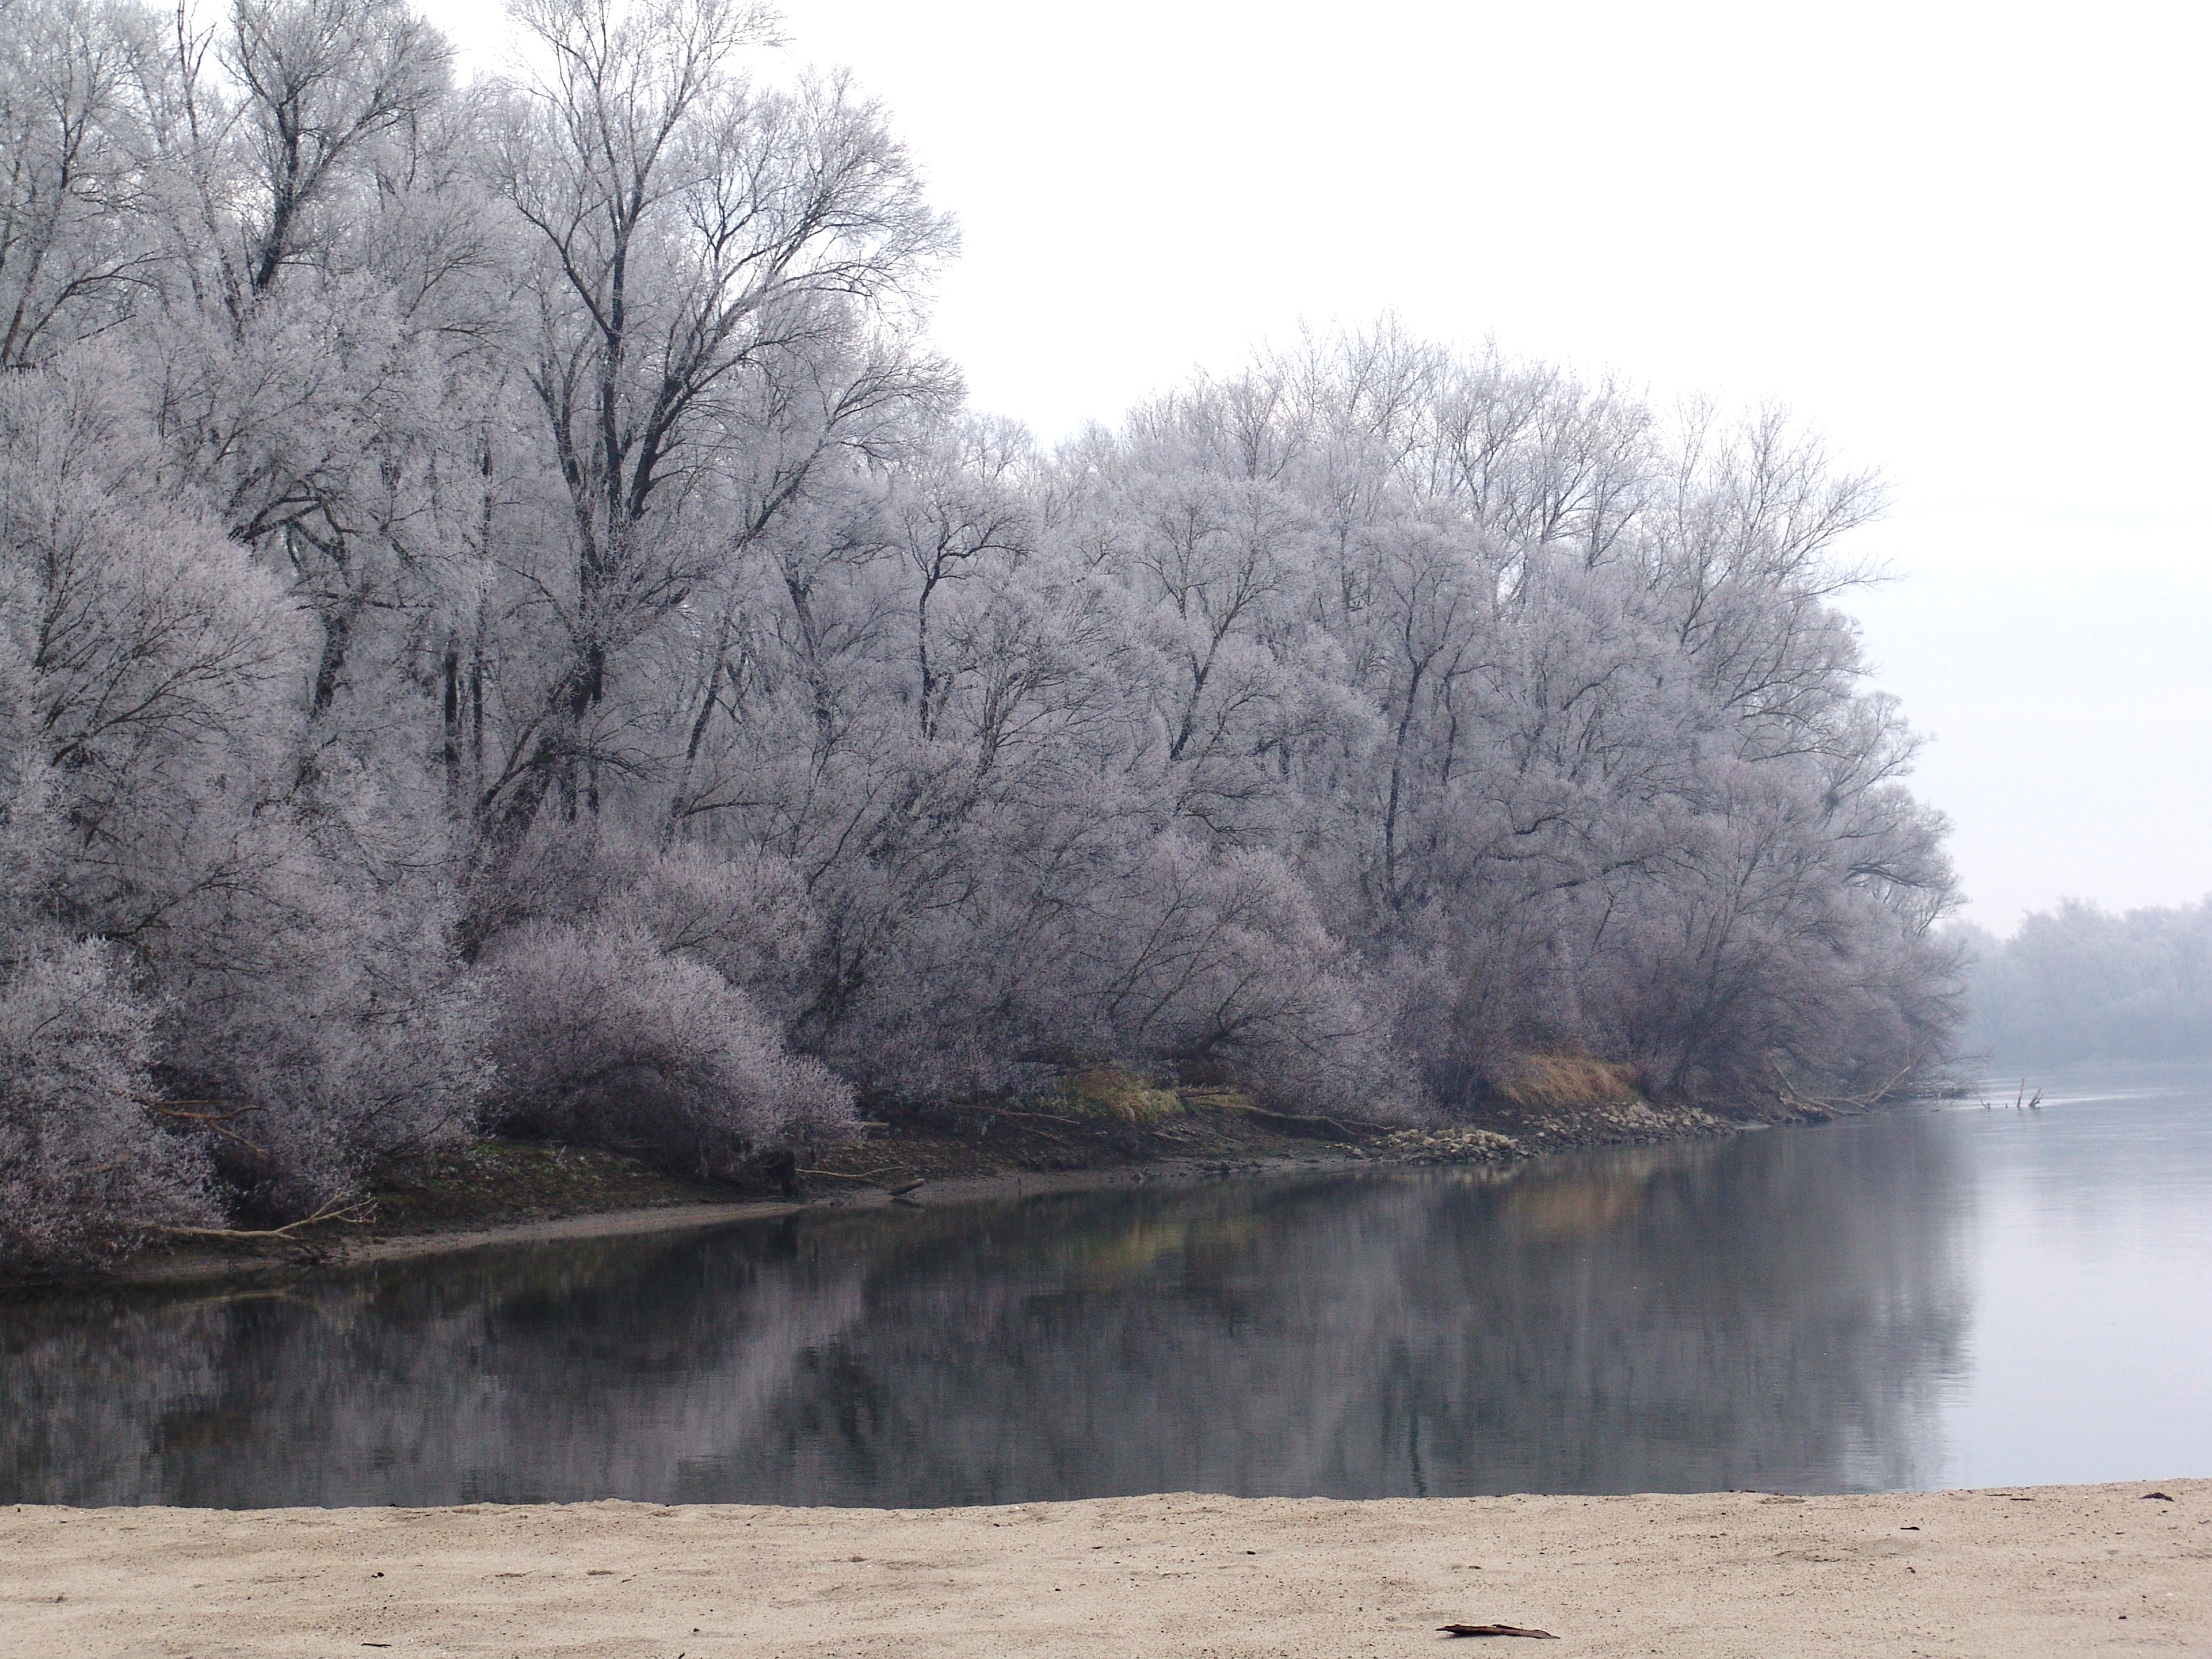
tree, water, branch, winter, plant, fog, mist, morning, flower, lake, frost, river, ice, season, drava, atmospheric phenomenon, woody plant